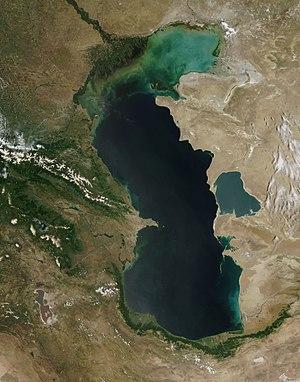
La flottille de la Caspienne est la plus ancienne flottille de la Marine militaire russe, stationnée en mer Caspienne. Elle reçoit l'ordre du Drapeau rouge en 1945.